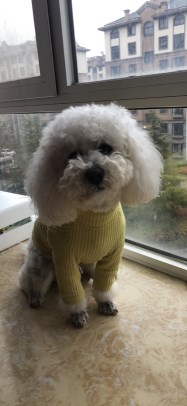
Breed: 3083-n000117-Bichon_Frise